Frank Charles Peyraud

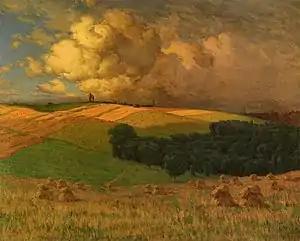
October

Despite failing eyesight, he continued to paint. His last exhibition was in 1948, just before his death, at the Chicago Galleries Association. He died during a family reunion.